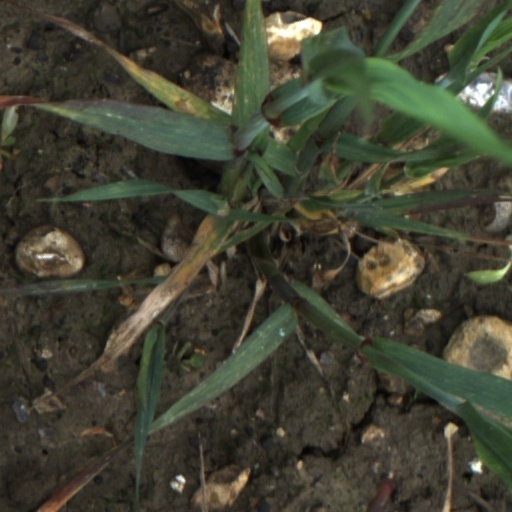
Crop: wheat